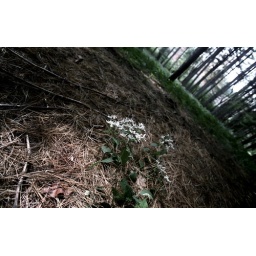
flowers in the forest